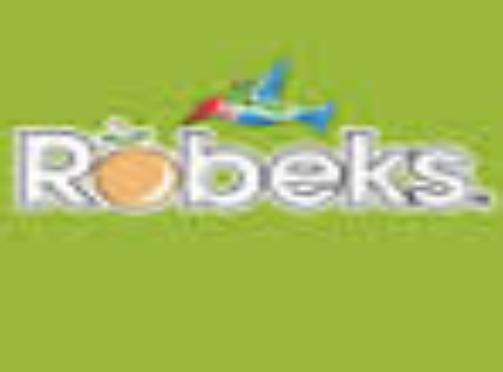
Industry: Food